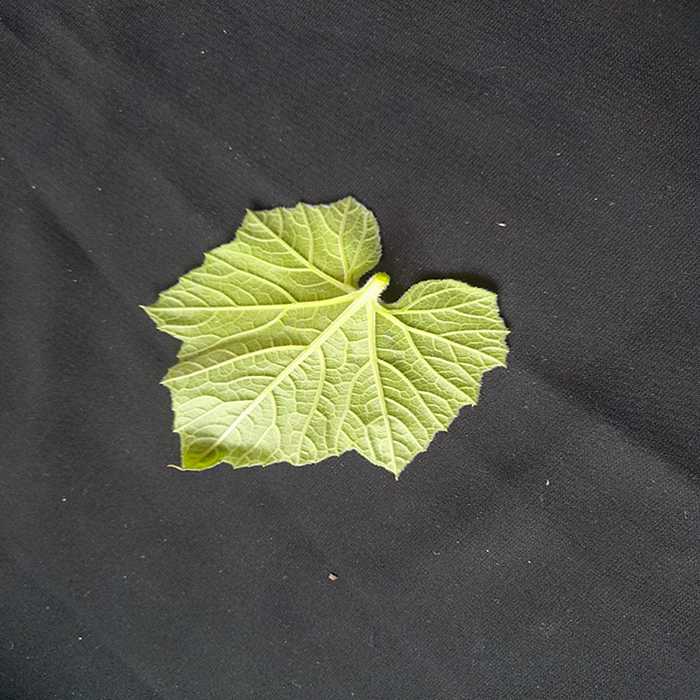
Plant: Bottle gourd
Label: Fresh leaf